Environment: real
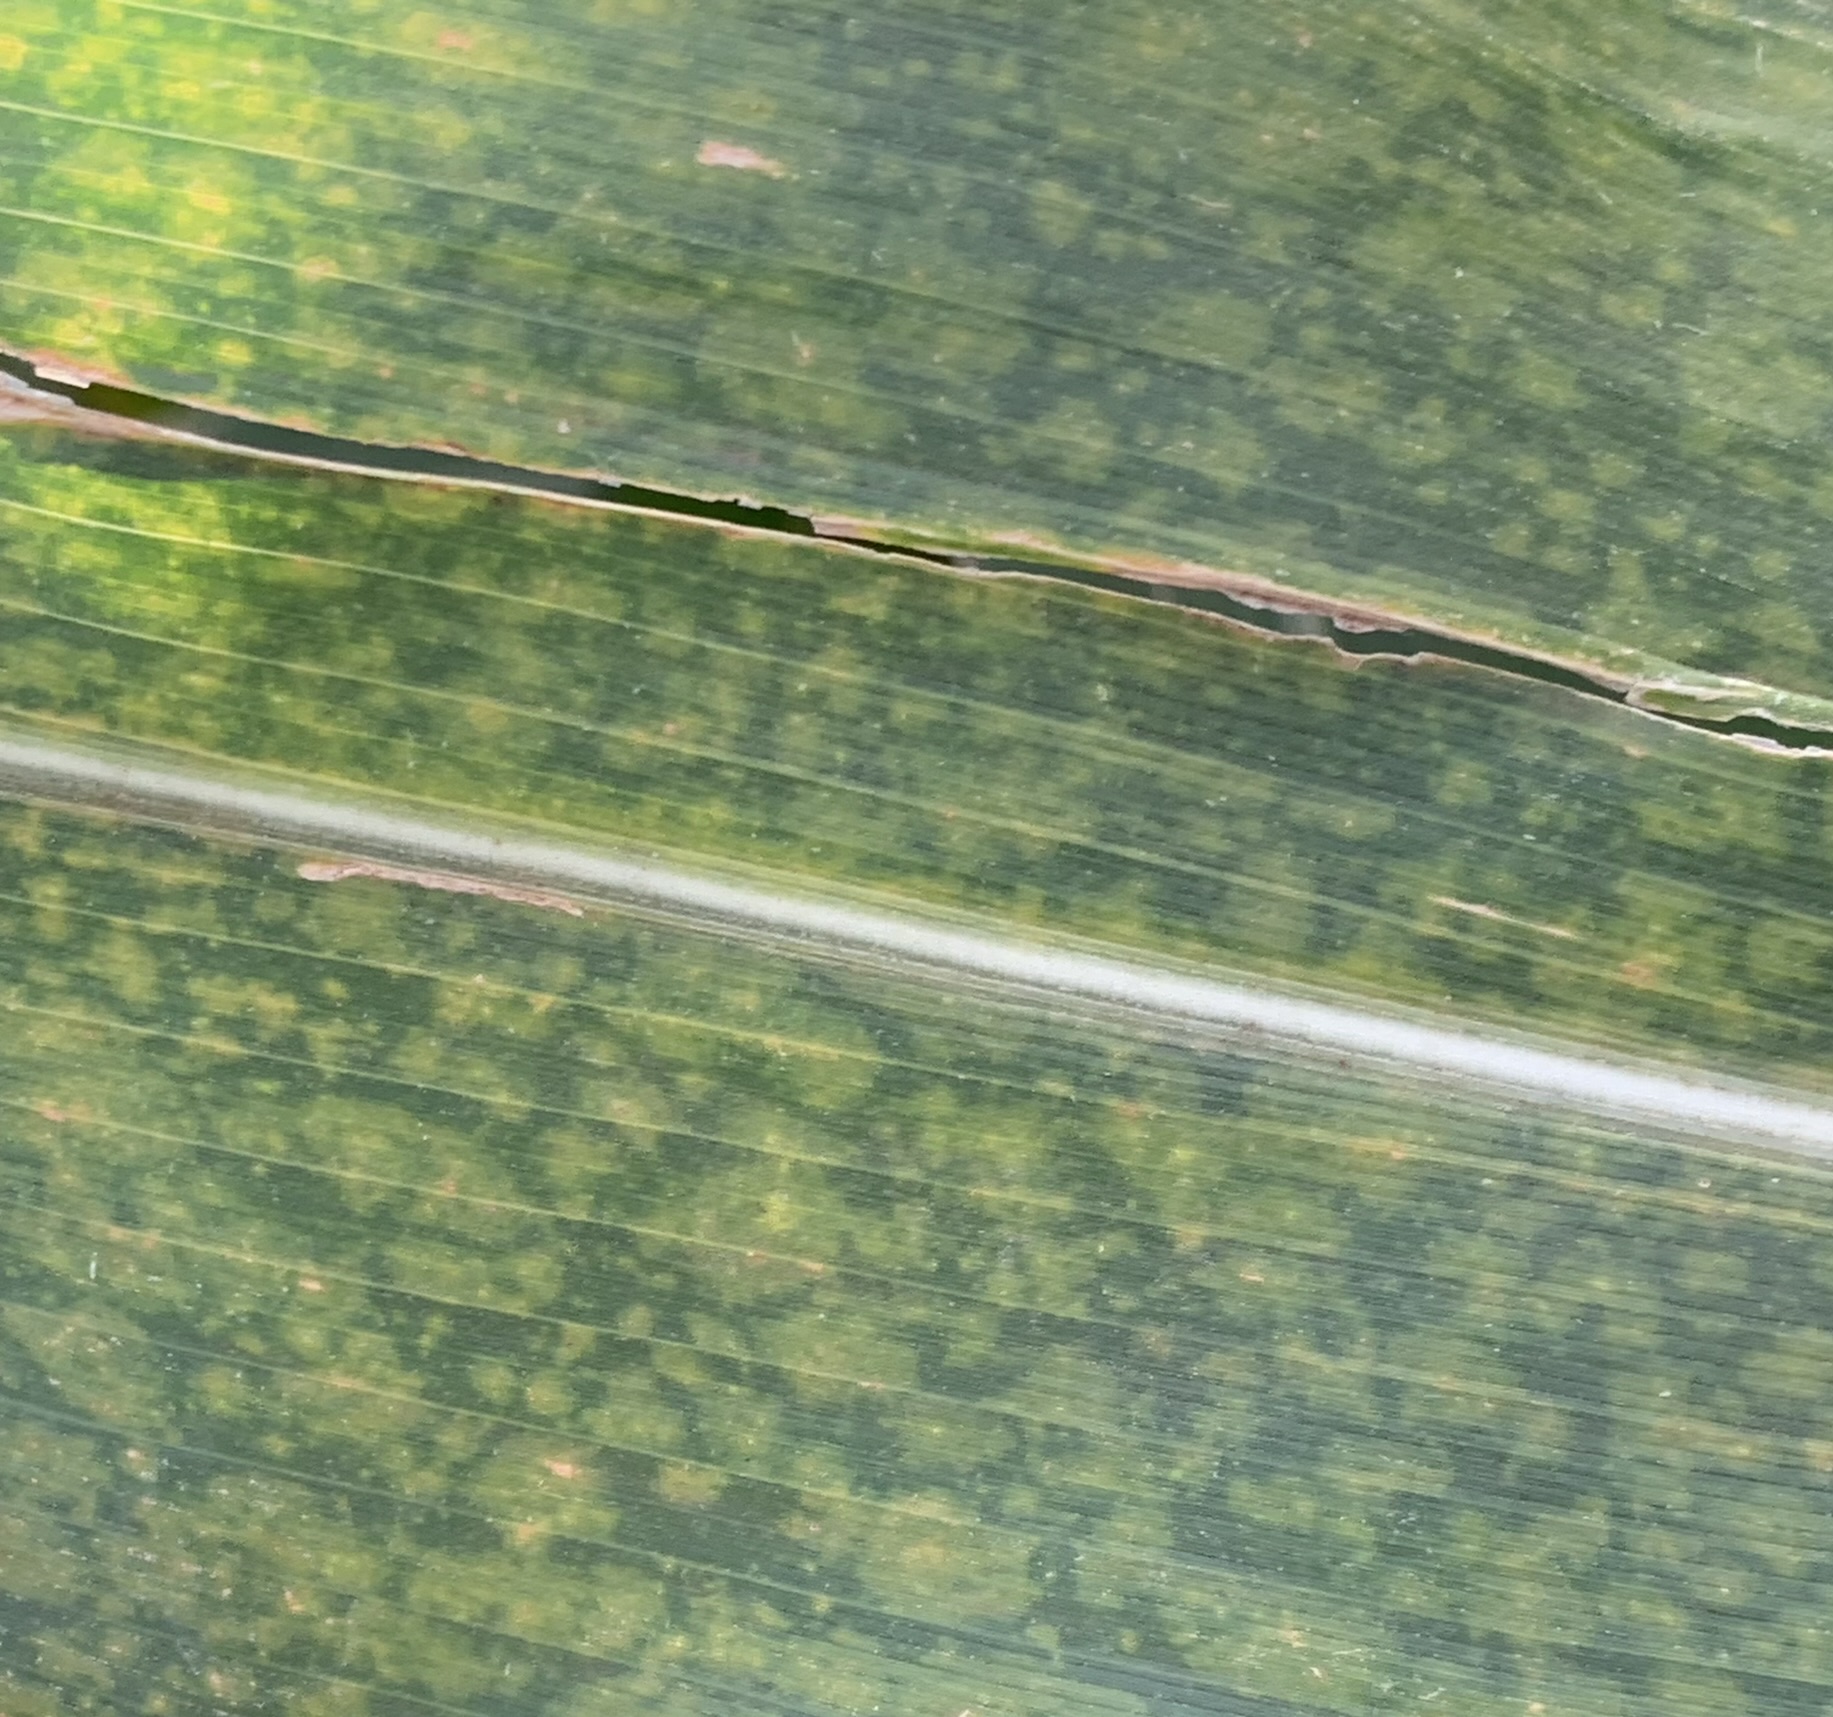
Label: lethal_necrosis